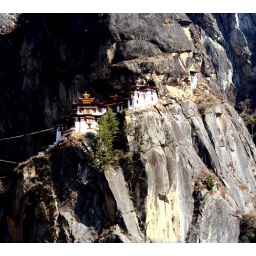
Taktshang Gompa or Tigers Nest as it's famously known is nestled upon the brown and grey granite mountain cliff.